Music of Poland

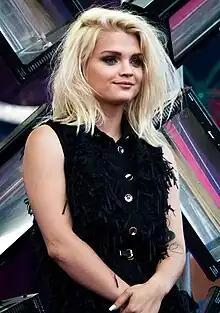
Margaret, one of the most recognized Polish singers

Poland has always been a very open country to new music genres and even before the fall of the communism, music styles like rock, metal, jazz, electronic, and new wave were well known. Since 1989, the Polish scene has exploded with new talents and a more diverse style.